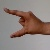
The image shows a hand gesture representing the letter 'Z' in Indian Sign Language.